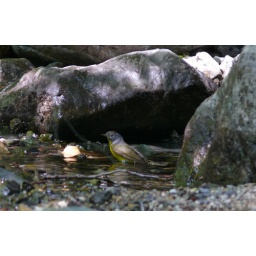
This small Warbler has an orange tuff on its head. Likes to bath in the creek.